Castellanus

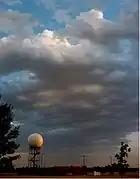
Figure 2: Convective clouds above a cloud layer generated by an expanding outflow of a downburst. View to the south.

Scientists note a common confusion between convective clouds generated solely (or at least primarily) by diurnal heating of the ground and the "castellanus", which is primarily a product of instability (or conditional instability) at the top of a cloud such as a cumulus, stratocumulus, or an altocumulus, the latter two genera being easily confused.